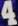
Number: 4